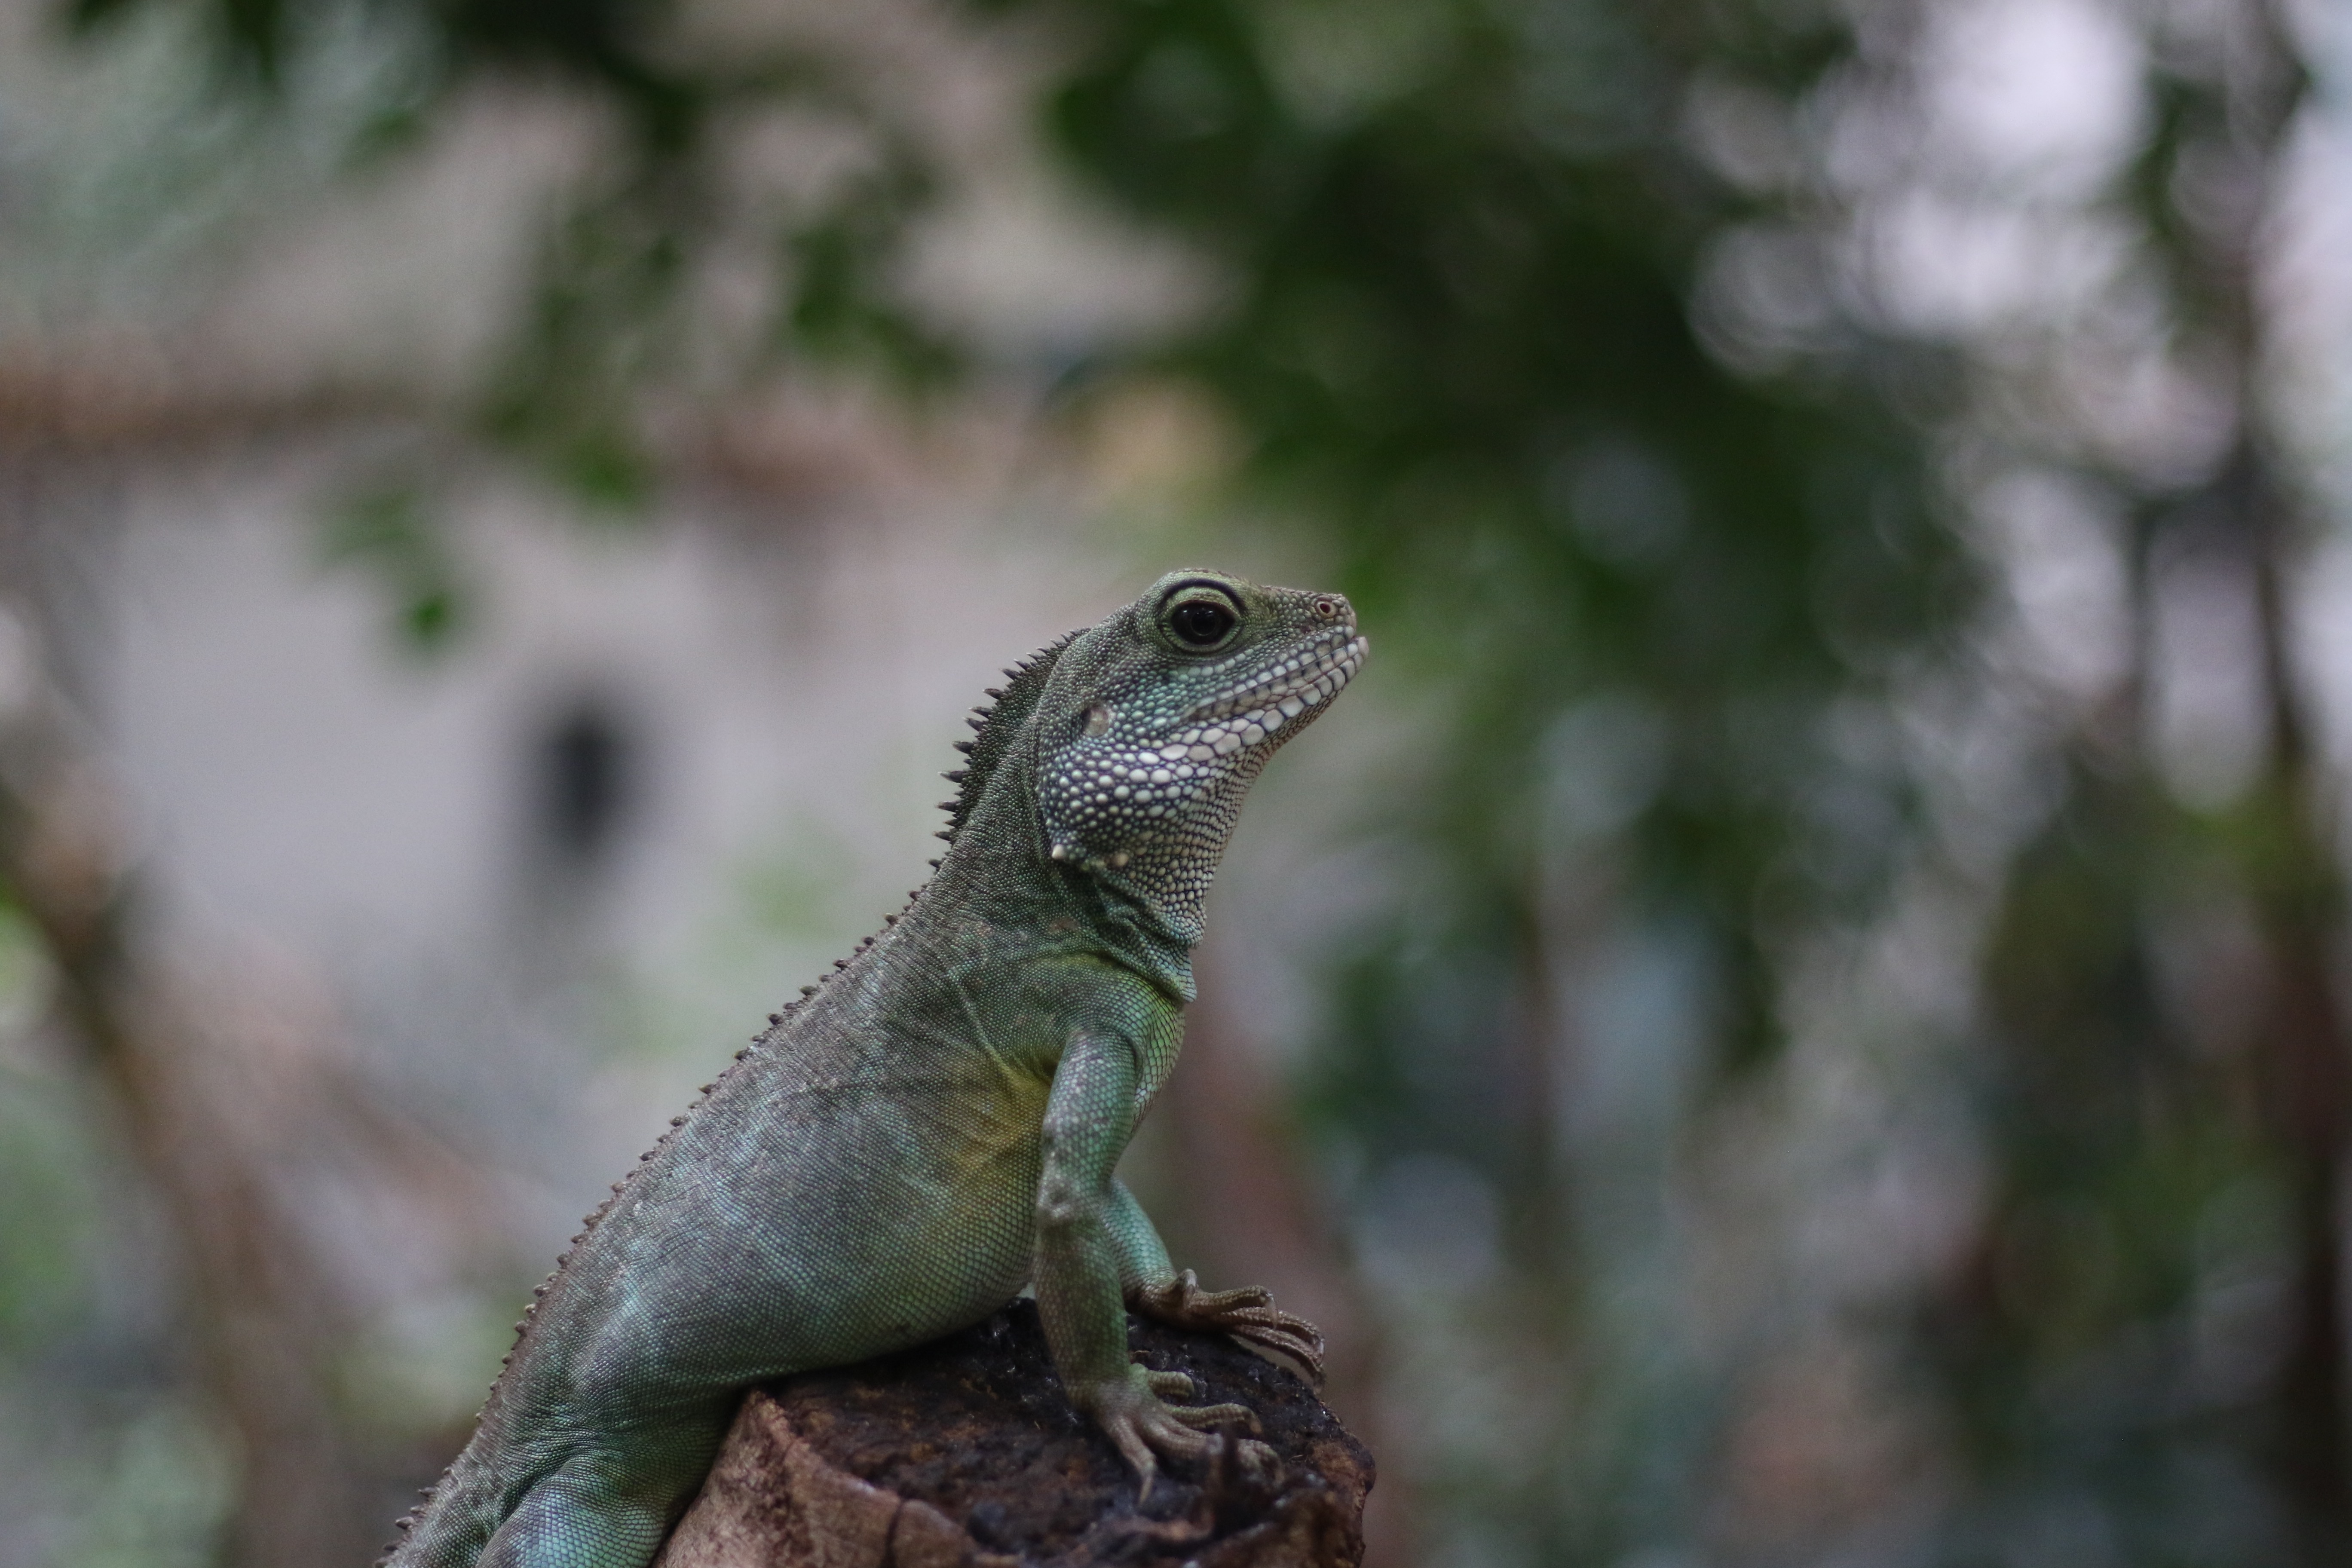
wildlife, green, reptile, iguana, fauna, lizard, vertebrate, lacerta, scaled reptile, lacertidae